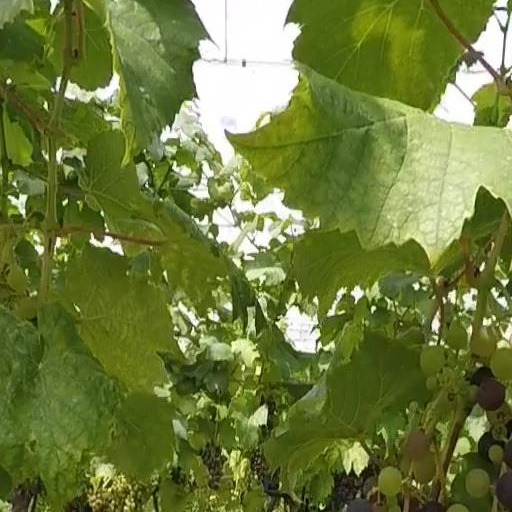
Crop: grape